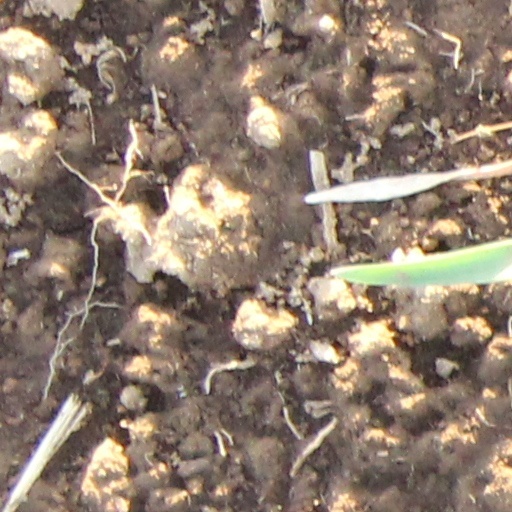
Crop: wheat